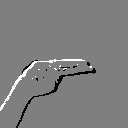
ASL letter: h